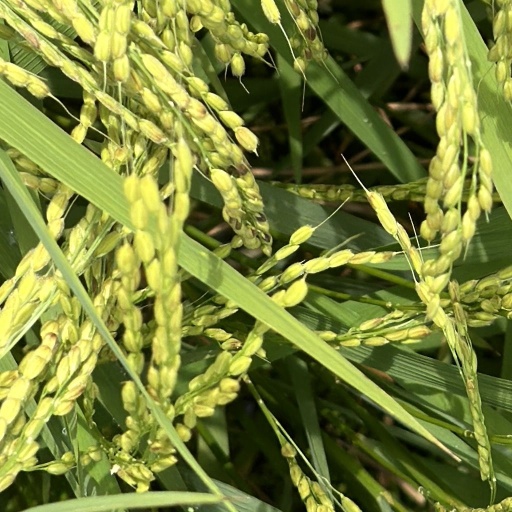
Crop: rice